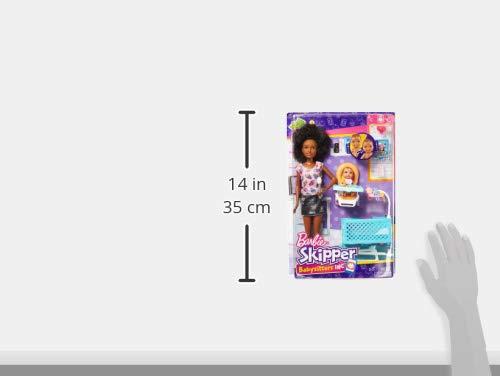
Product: Barbie Skipper Babysitters Inc. Doll and Feeding Playset
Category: Toys & Games | Dolls & Accessories | Playsets
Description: Play out classic babysitting moments with a Barbie Skipper Babysitters Inc. playset with a babysitter doll, a baby doll and accessories themed to feeding and naptime, including a high chair and a crib.
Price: $11.42
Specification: ProductDimensions:2.4x8.5x12.8inches|ItemWeight:9.6ounces|ShippingWeight:9.6ounces(Viewshippingratesandpolicies)|DomesticShipping:ItemcanbeshippedwithinU.S.|InternationalShipping:ThisitemcanbeshippedtoselectcountriesoutsideoftheU.S.LearnMore|ASIN:B07534RXXQ|Itemmodelnumber:FHY99|Manufacturerrecommendedage:36months-7years